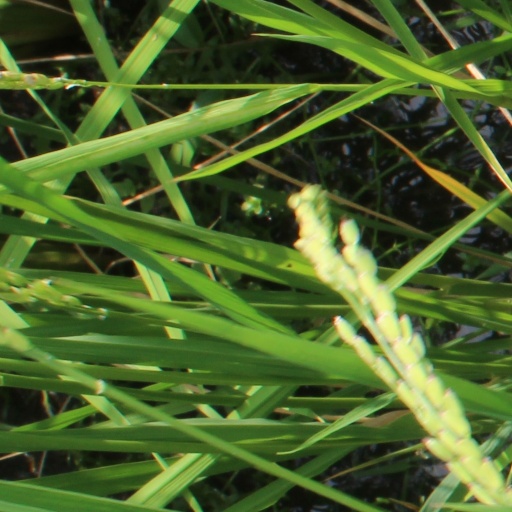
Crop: rice